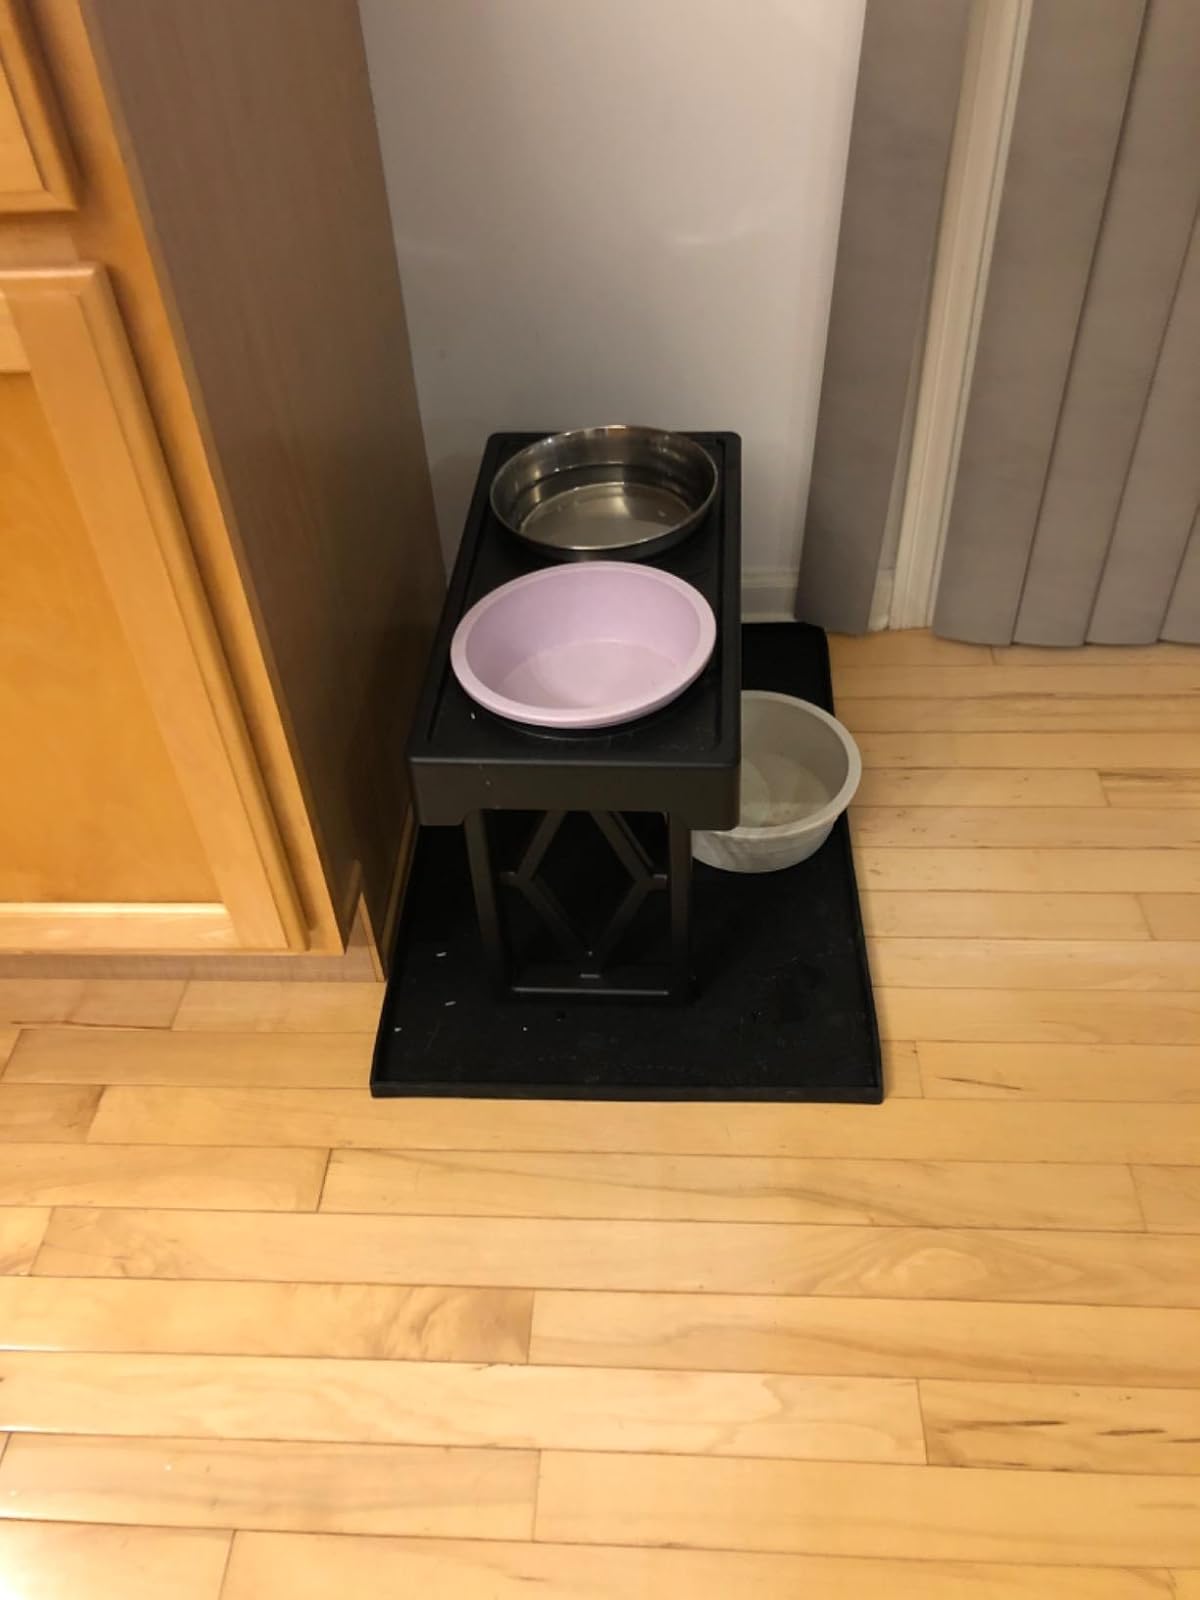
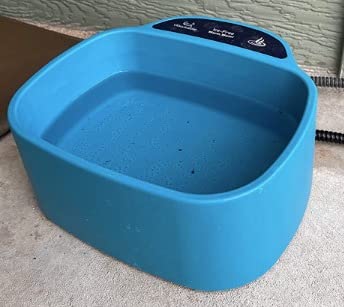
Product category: items_bowl
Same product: no